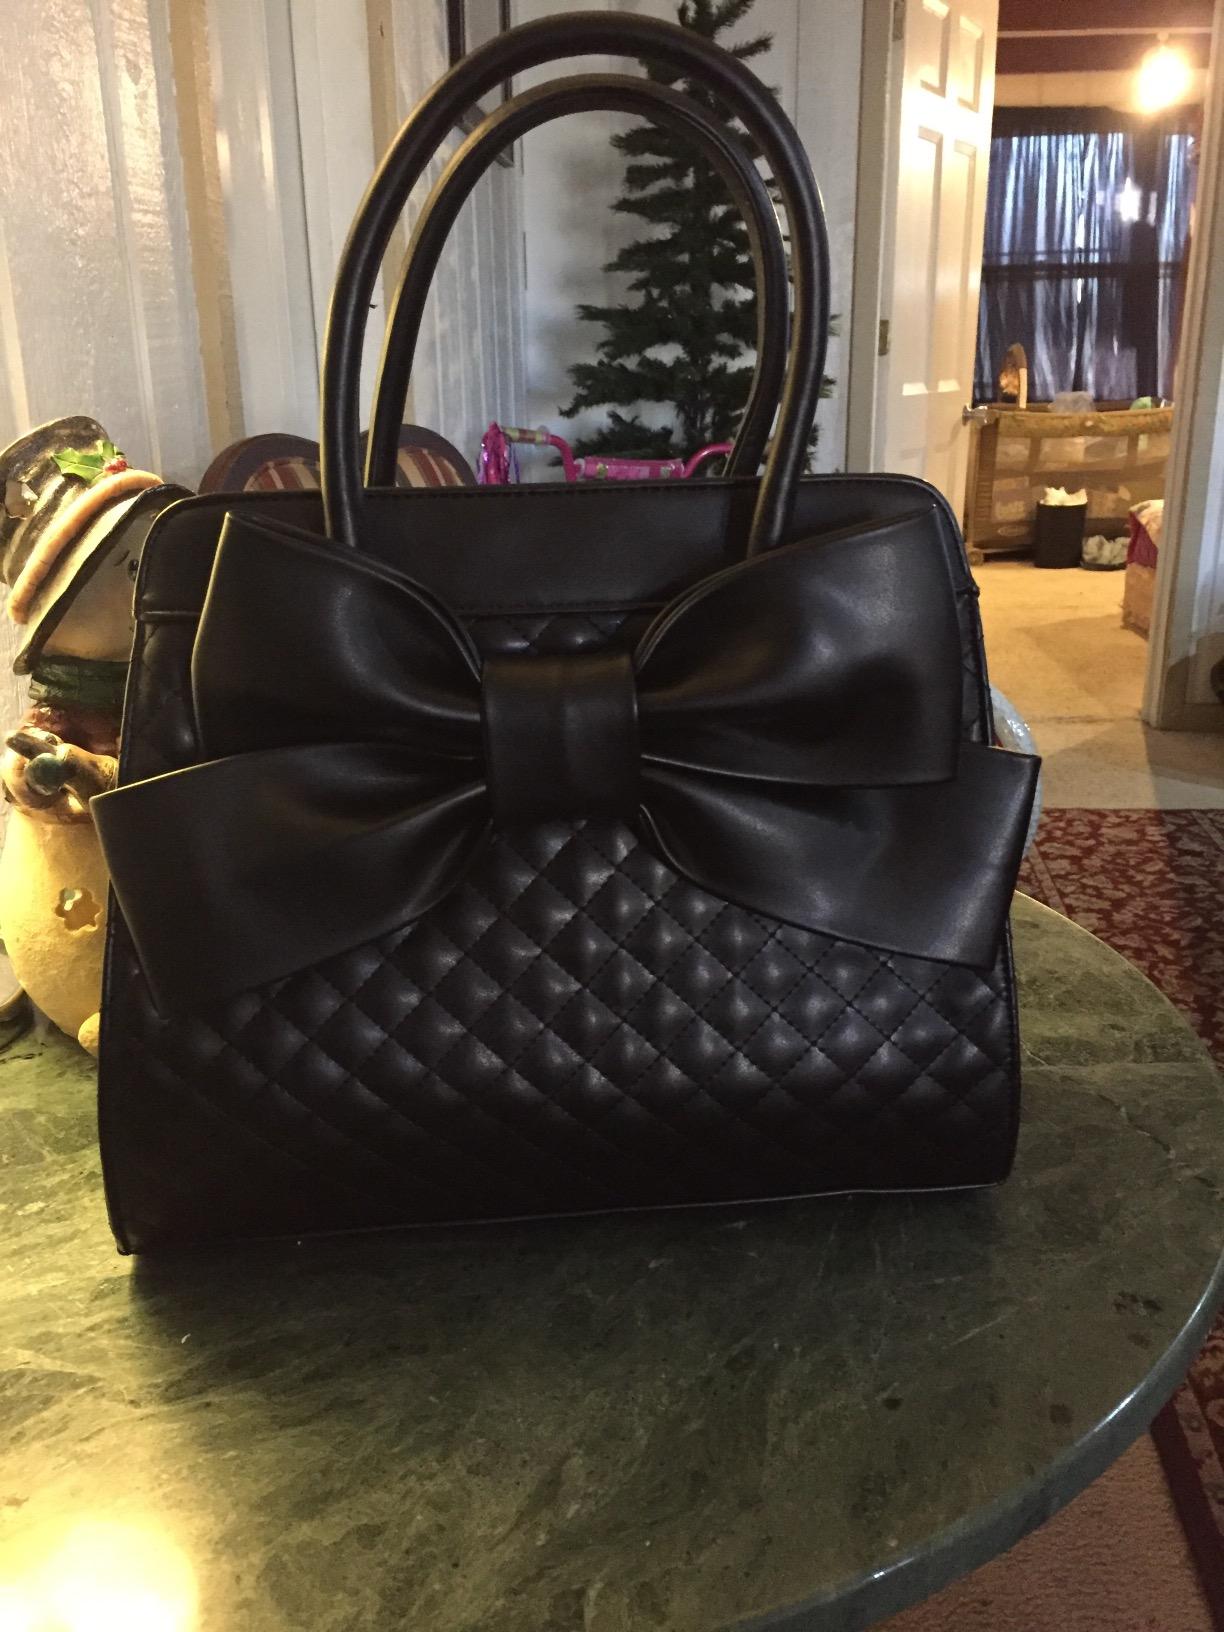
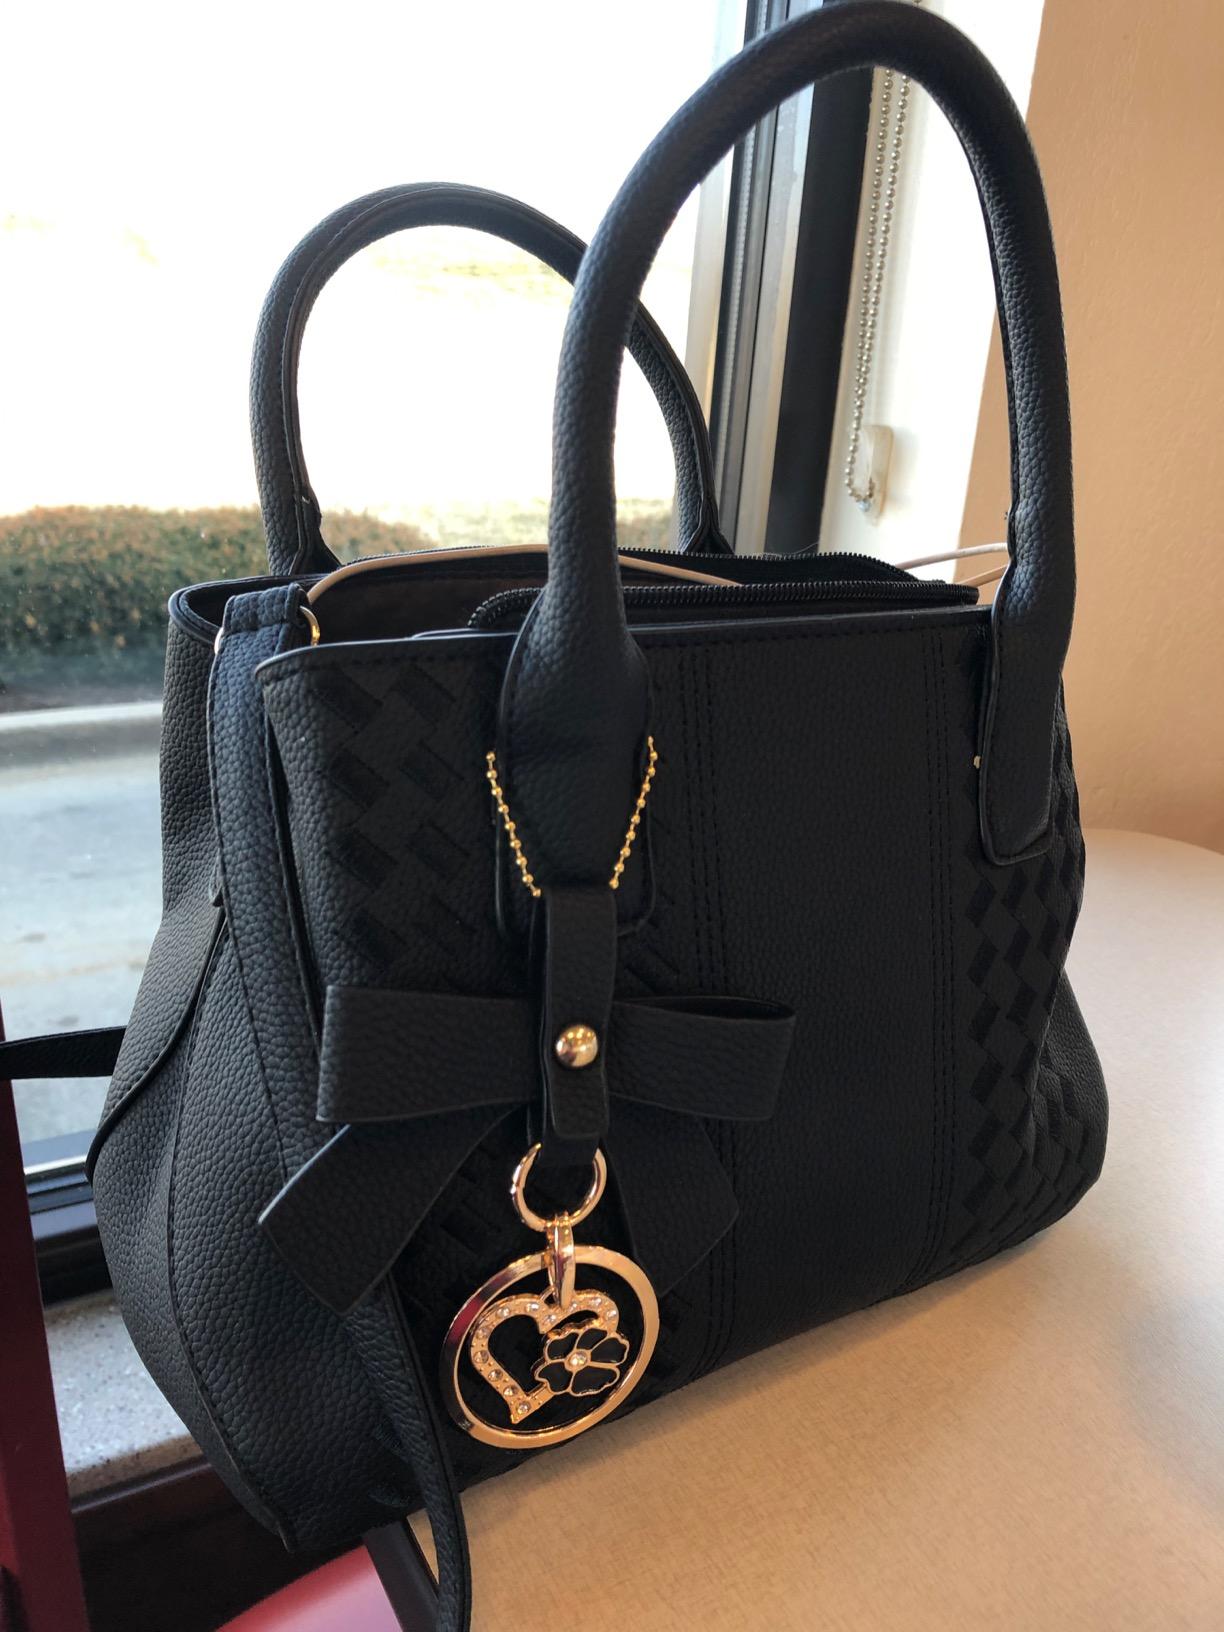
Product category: accessories_handbag
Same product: no